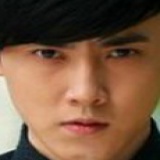
diễn viên Trương Duệ